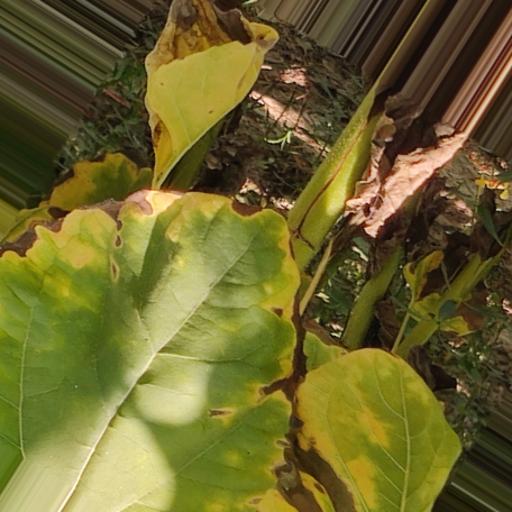
Label: Leaf_scars